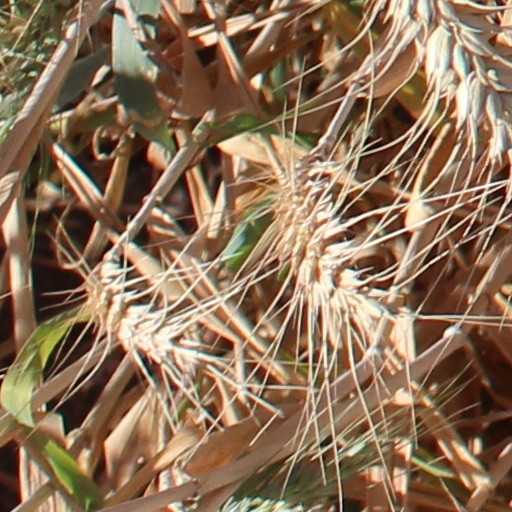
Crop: wheat